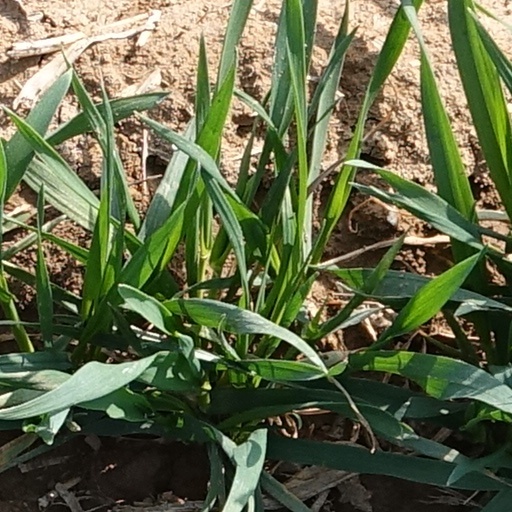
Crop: wheat